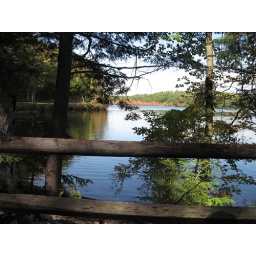
Split rail fence with the lake behind it. The swamp Maples are in the distance.